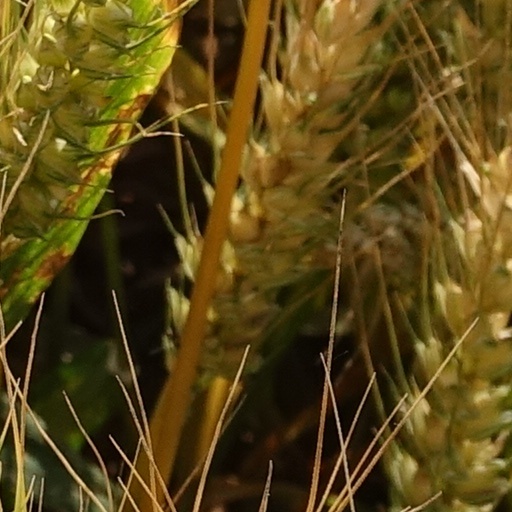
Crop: wheat